Anna H. Wilstach

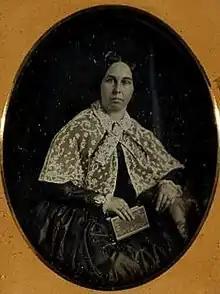
Daguerrotype of Anna H. Wilstach, circa 1846

Anna H. Wilstach (June 3, 1814 – February 26, 1892) was an American art collector and museum benefactor from Philadelphia.